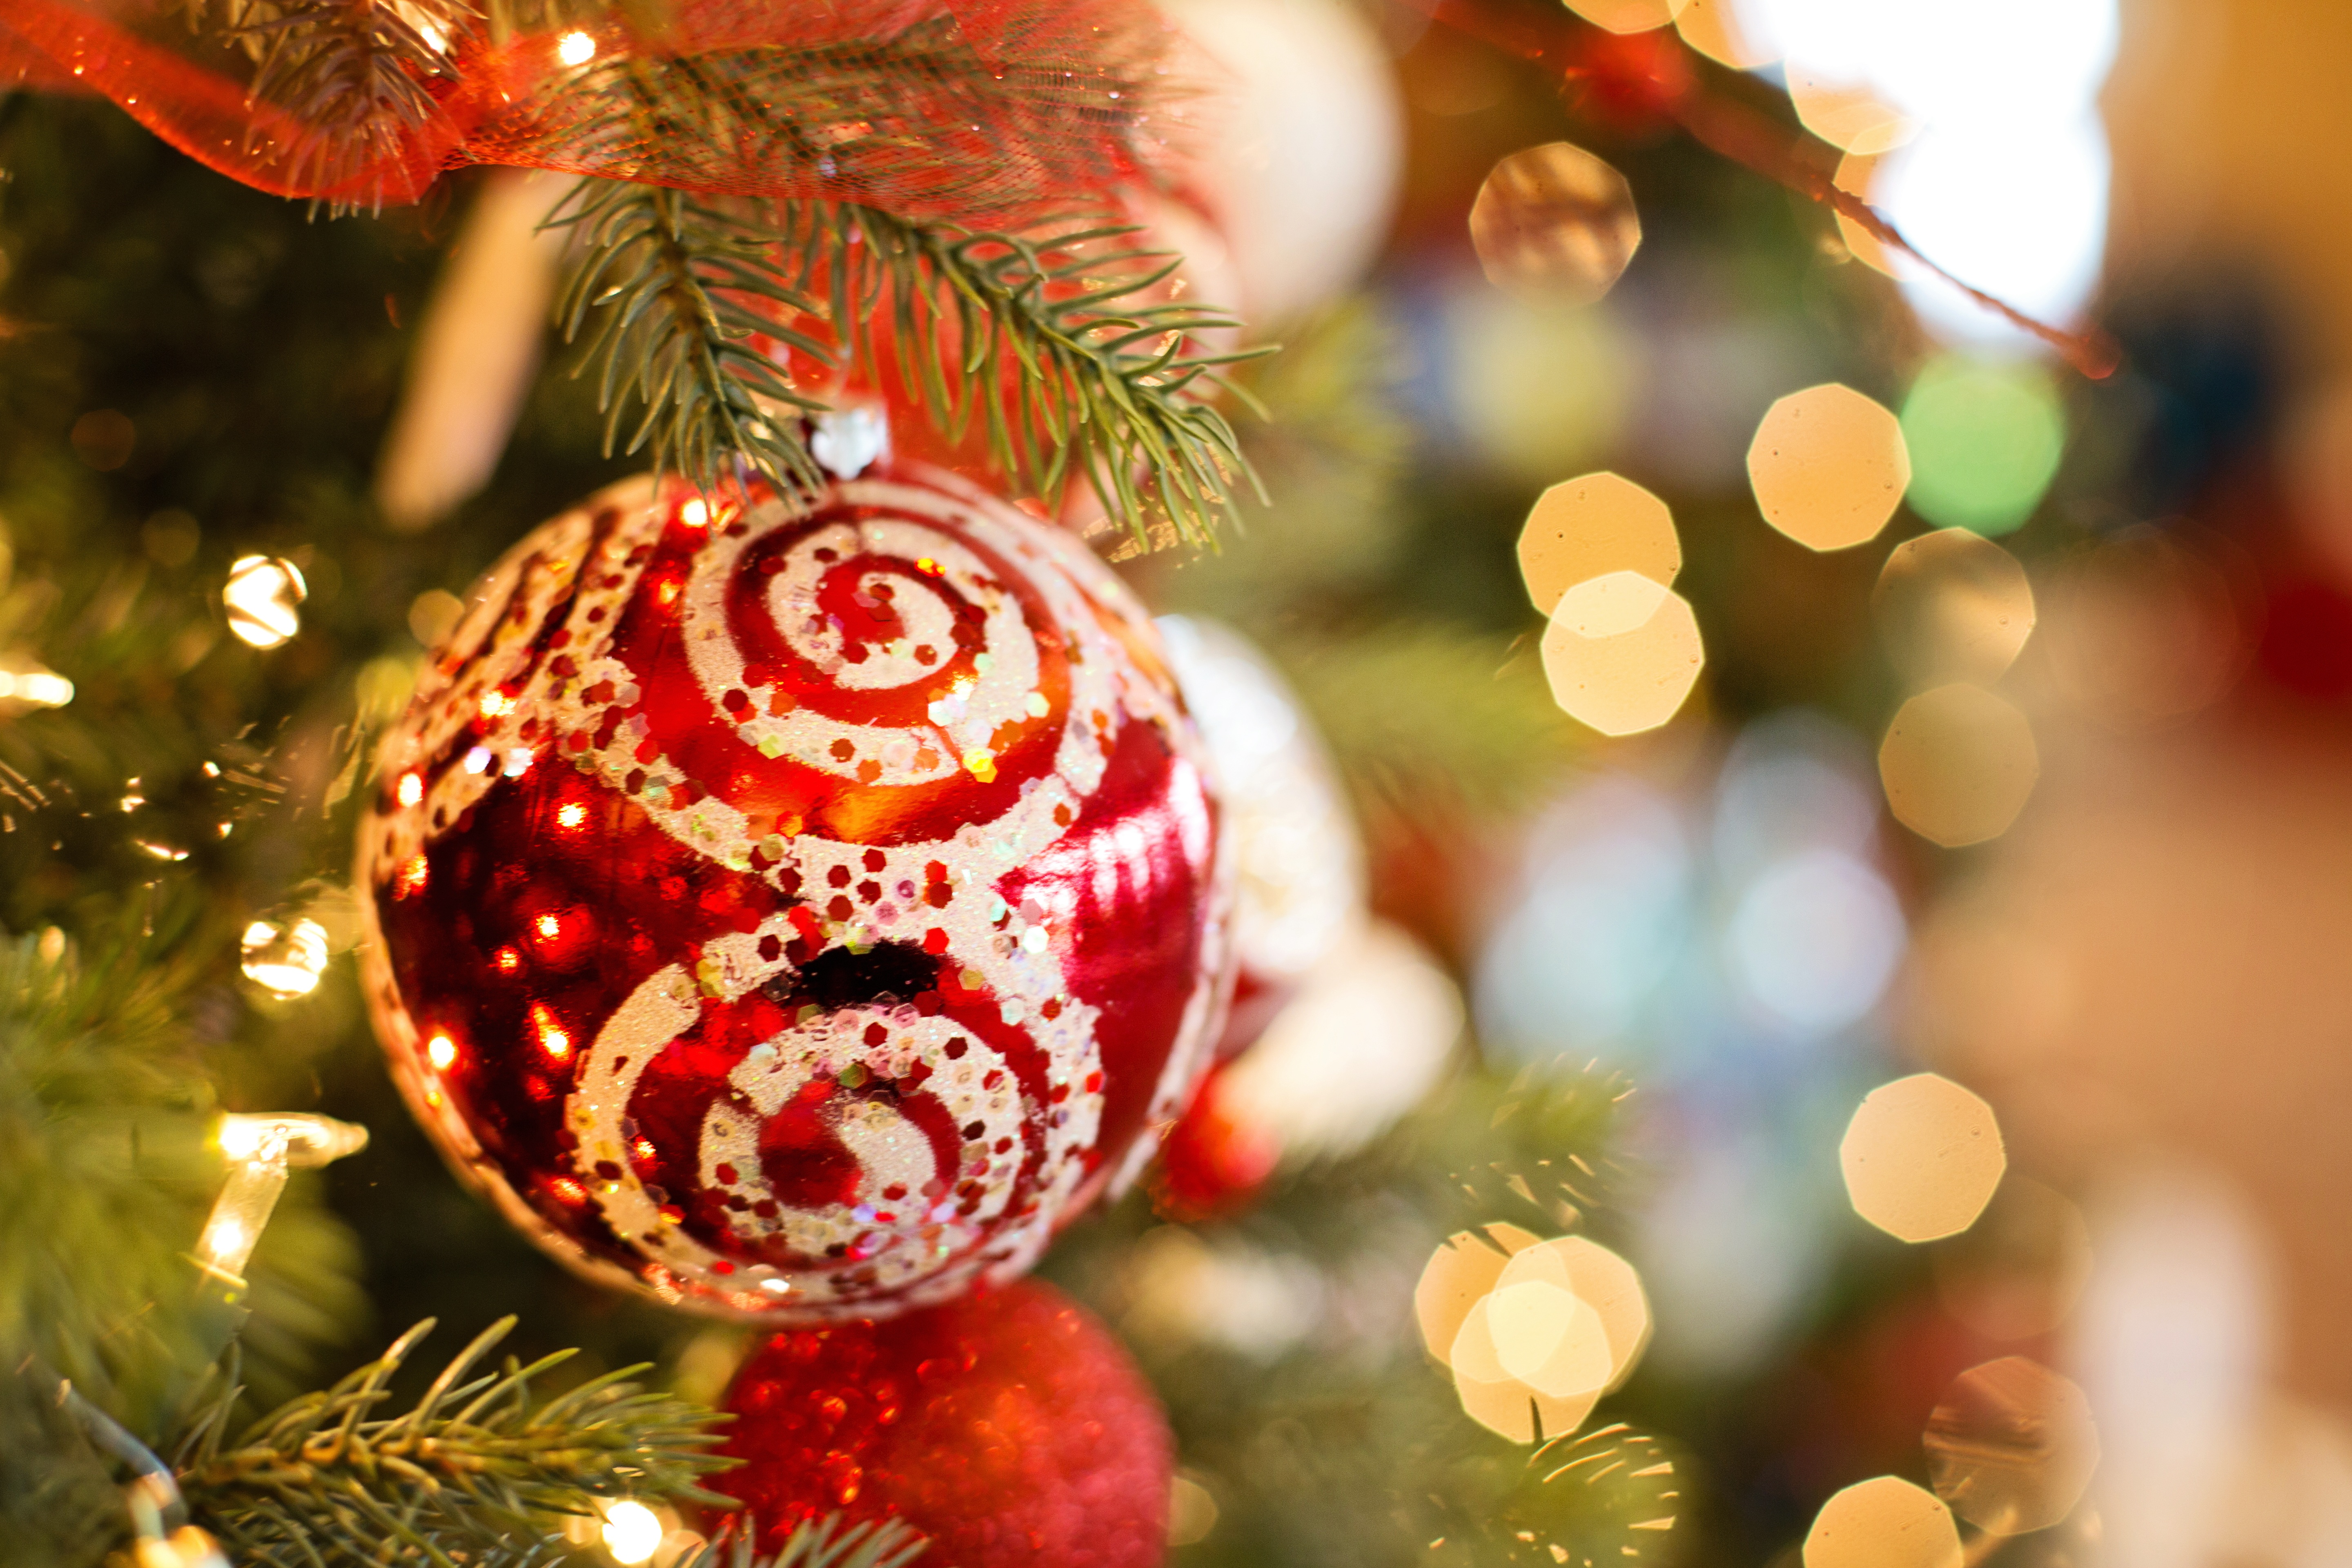
tree, branch, light, decoration, holiday, glow, christmas, christmas tree, ornament, christmas ornament, sparkle, christmas decoration, bright, seasonal, event, december, shiny, xmas, xmas lights